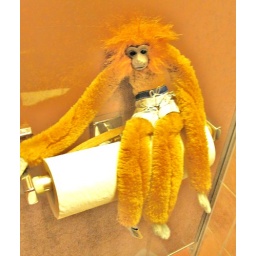
After I got caught playing in the bathroom, the girls made me use this stupid toilet paper.